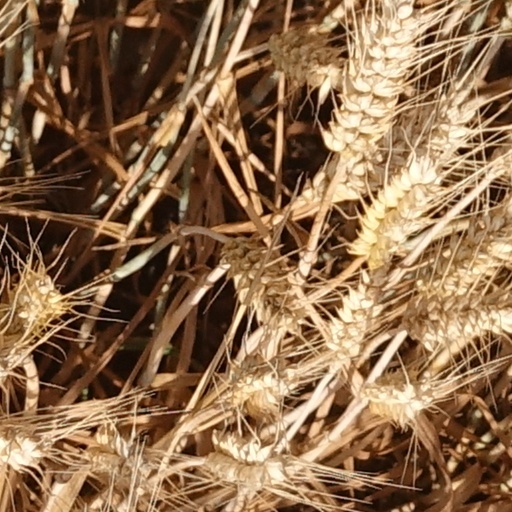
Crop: wheat